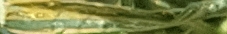
Label: Wheat___Yellow_Rust